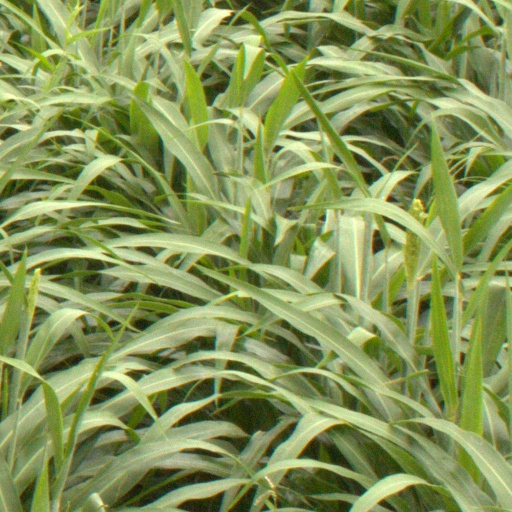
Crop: sorghum